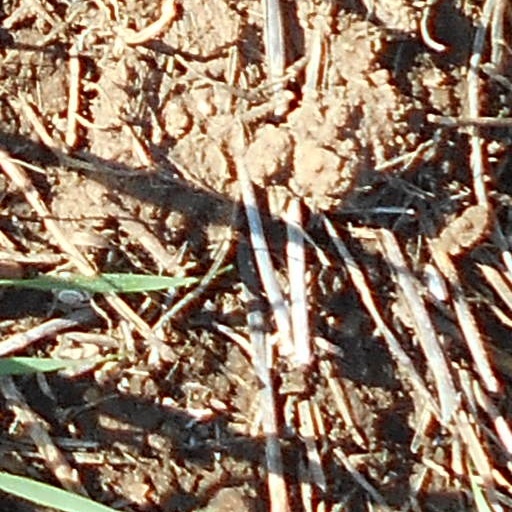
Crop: wheat